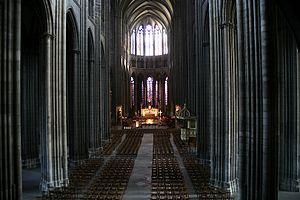
L'architecture gothique est un style architectural d'origine française qui s'est développé à partir de la seconde partie du Moyen Âge en Europe occidentale. Elle apparaît en Île-de-France et en Haute-Picardie au XIIᵉ siècle. Elle se diffuse rapidement au nord puis au sud de la Loire et en Europe jusqu'au milieu du XVIᵉ siècle et même jusqu'au XVIIᵉ siècle dans certains pays. L'esthétique gothique et ses techniques se perpétuent dans l'architecture française au-delà du XVIᵉ siècle, en pleine période classique, dans certains détails et modes de constructions. Enfin, un véritable renouveau apparaît avec la vague de l'historicisme du XIXᵉ siècle jusqu'au début du XXᵉ siècle. Le style a alors été qualifié de néo-gothique.